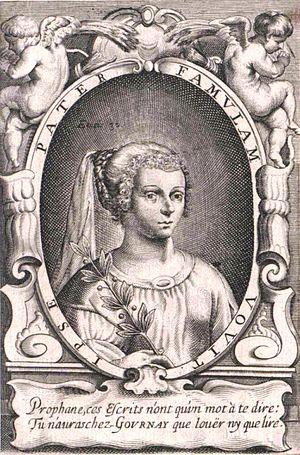
Marie de Gournay, née le 6 octobre 1565 à Paris et morte le 13 juillet 1645 à Paris, est une femme de lettres française des XVIᵉ et XVIIᵉ siècles et « fille d’alliance » de Michel de Montaigne, dont elle publia en 1595 la troisième édition des Essais, augmentée de toutes les corrections manuscrites du philosophe. En tant qu'écrivaine érudite, elle choisit de vivre de ses écrits.
La Fille d'alliance de Montaigne, Marie de Gournay est le titre d'un essai de 148 pages écrit par Mario Schiff, alors chargé de cours à la Faculté des Lettres de l'Université de Florence, publié à Paris par la Librairie Honoré Champion en 1910. Il est consacré à la biographie de Marie de Gournay.